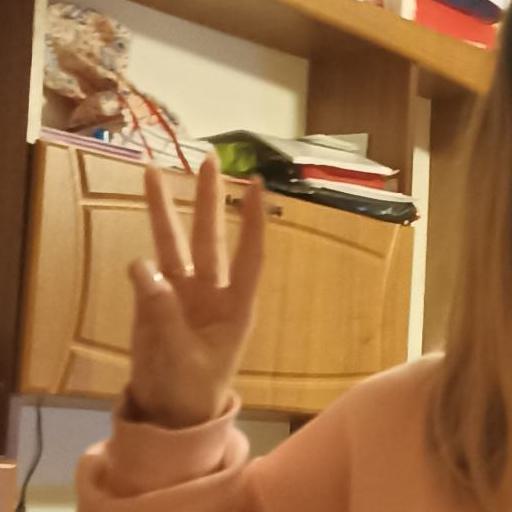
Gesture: three